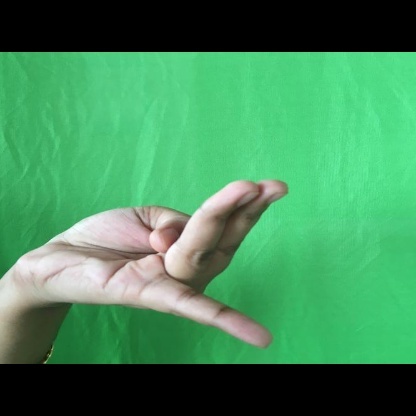
Mudra: Chaturam